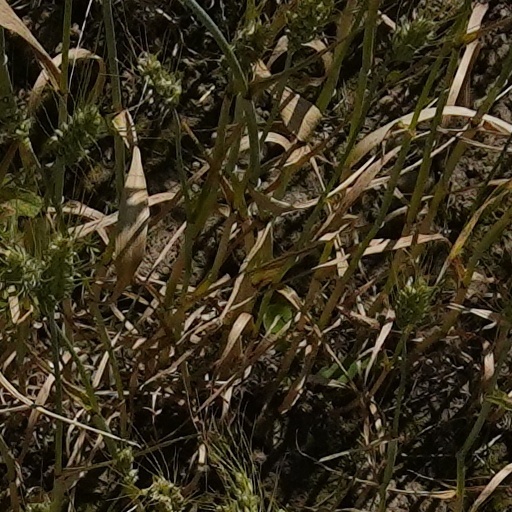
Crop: wheat